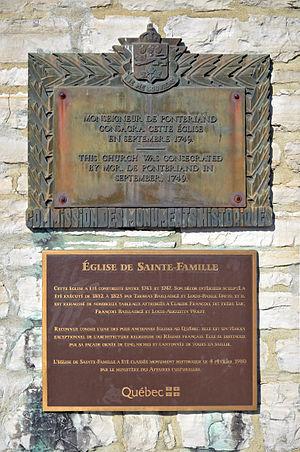
Plaques de l'église de Sainte-Famille - Île d'Orléans, Québec
L'église de la Sainte-Famille est située dans le village de Sainte-Famille à l'île d'Orléans au Québec. Construite entre 1743 et 1747, elle a été classée Immeuble patrimonial en 1980.